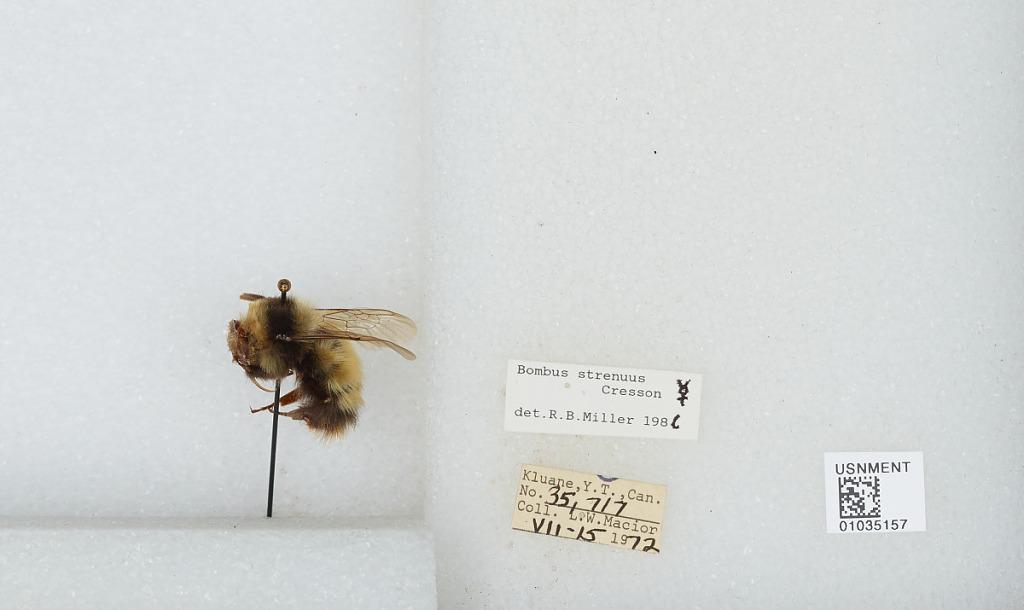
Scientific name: Bombus (Alpinobombus) neoboreus Sladen
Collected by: L. Macior
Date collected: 1972-7-15
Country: Canada
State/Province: Yukon Territory
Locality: Kluane
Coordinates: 60.75, -139.5
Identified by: Miller, R. B.